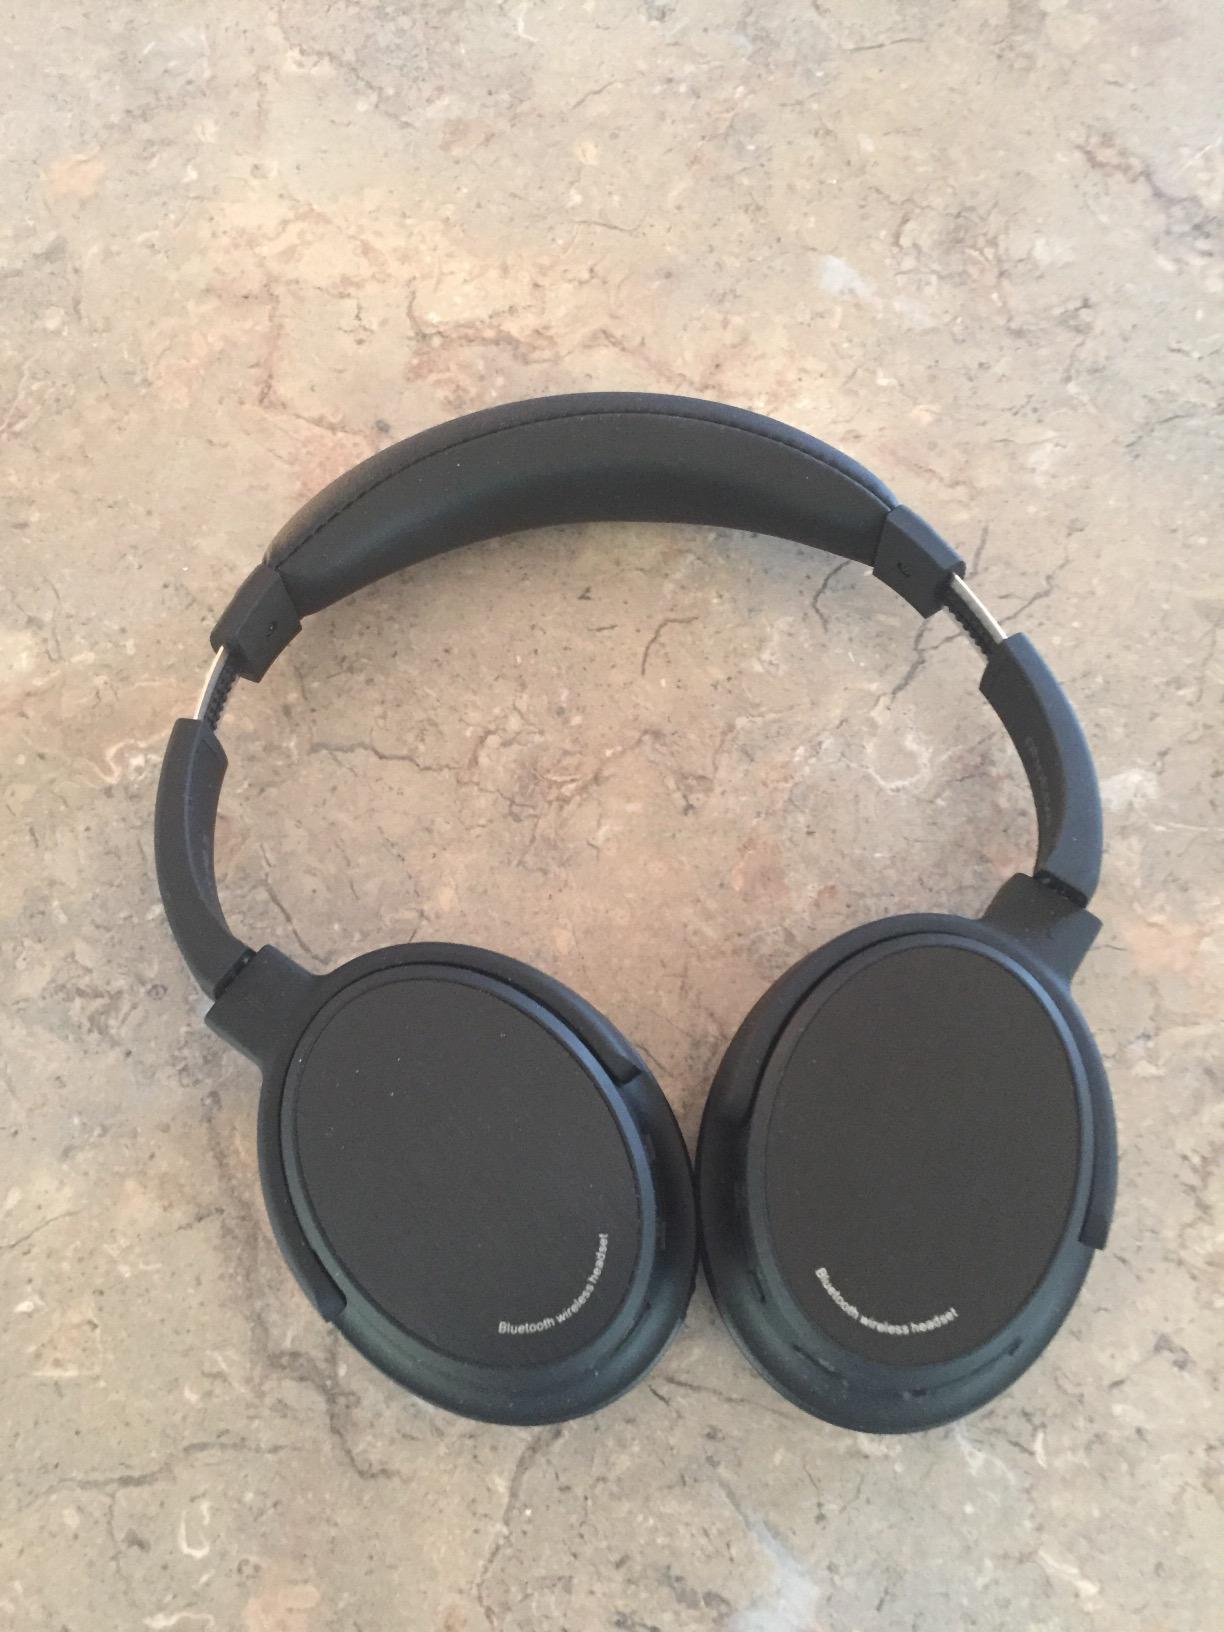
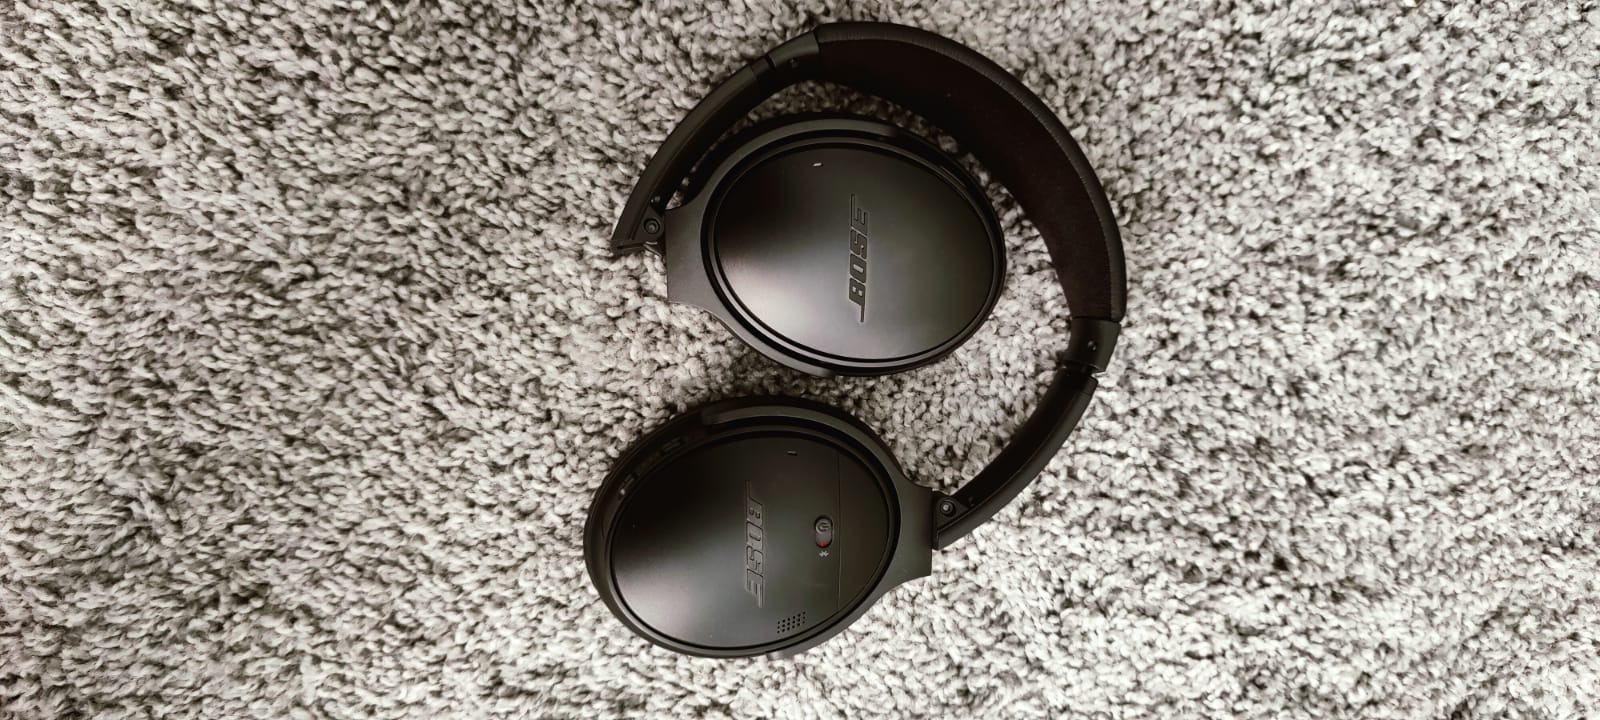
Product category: headphones
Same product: no